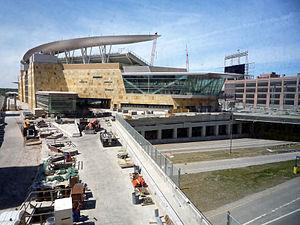
Le Target Field est un stade de baseball situé à Minneapolis, dans le Minnesota.